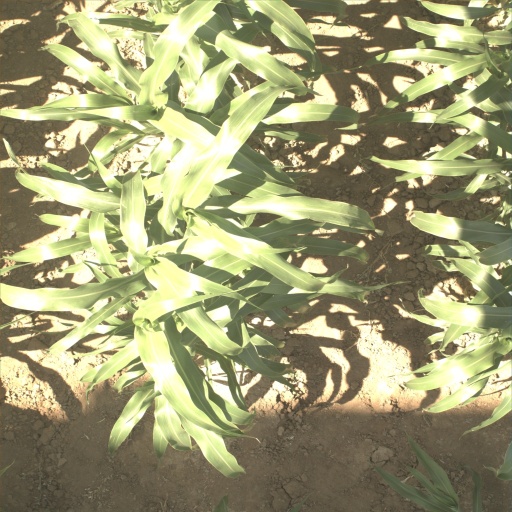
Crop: sorghum